Question: Please indicate a possible affordance area of the cup that can be used for containing liquid
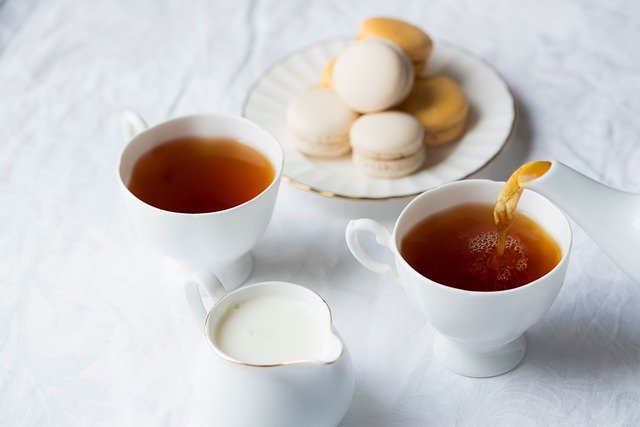
Answer: [345.5, 181, 563.5, 379]